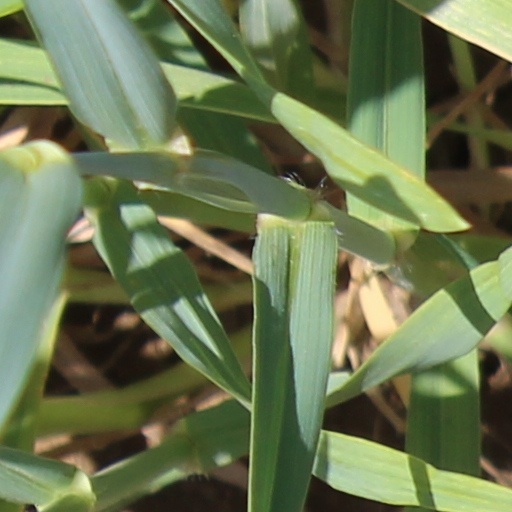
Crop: wheat